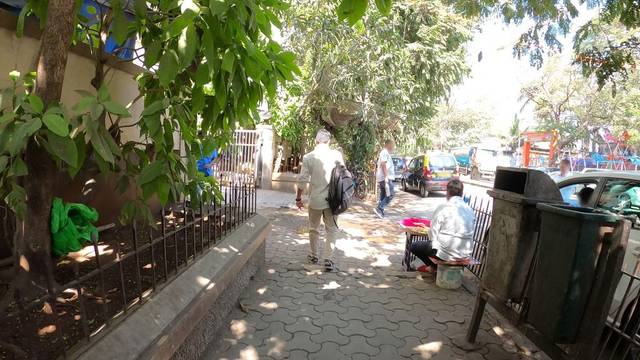
Region: India
Coordinates: 18.924, 72.824